Baháʼí World Centre buildings

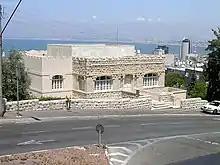
Haifa Pilgrim Reception Centre

The Pilgrim Reception Centre or the "Haifa Pilgrim Reception Centre" was the old Pilgrim Reception Centre for pilgrimage to sites near the Baháʼí World Centre. It comprised two conjoined buildings of a historic medical clinic, that had been remodeled and opened in October 2000. While open, the building could serve up to 500 people on pilgrimage. It has now been replaced by a newer Pilgrim Reception Center situated near the Shrine of the Bàb.